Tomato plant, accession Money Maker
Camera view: vertical (180 deg); turntable rotation: 210 degrees
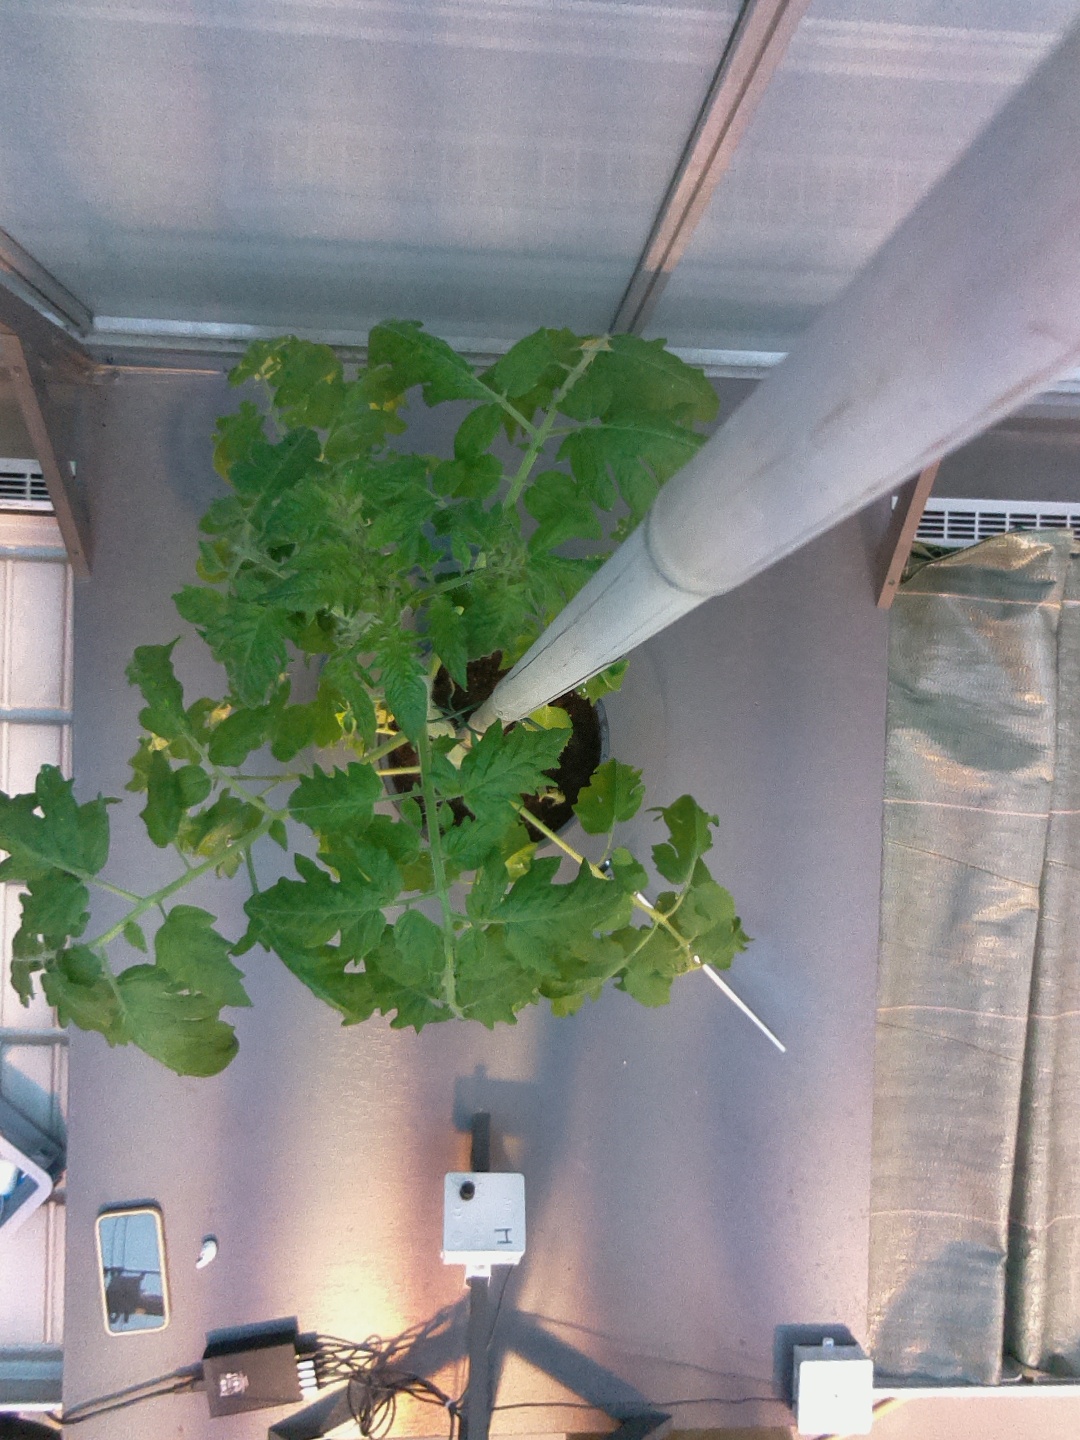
BBCH growth stage 67: Full flowering, 70%-80% of flowers open, more petals falling